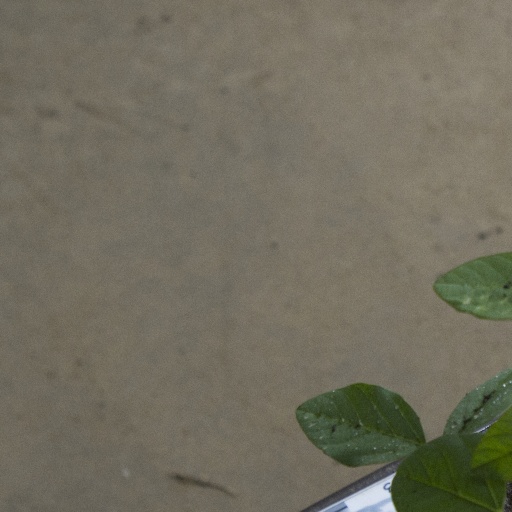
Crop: soybean